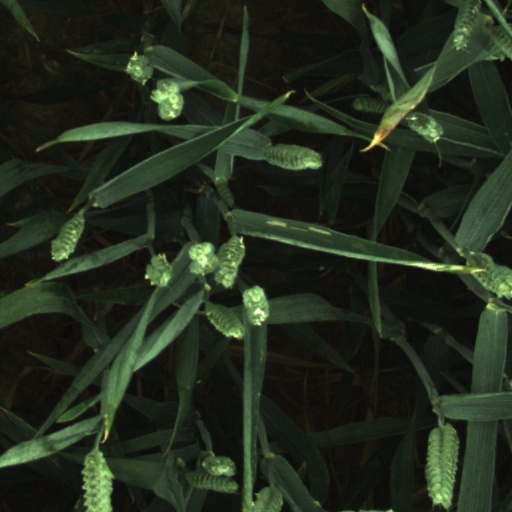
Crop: wheat